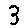
Label: 3